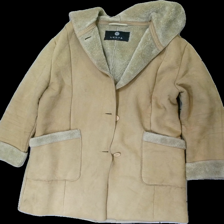
View: front
Type: Winter jacket
Category: Ladies
Brand: Not in the list
Brand text on label: lutha
Colors: Beige
Material: ?
Cut: Regular
Size: 36
Season: Winter
Trend: Leather
Stains: Minor
Damage: fläckar
Damage location: bottom right
Damage 2 location: middle left
Price range: <50
Recommended usage: Reuse
Description: fejk fårskinnsjacka, beige, små fläckar längst ner
Comment: special låda